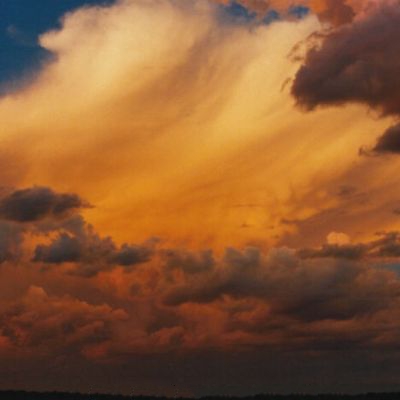
Cloud type: Cumulonimbus (Cb)